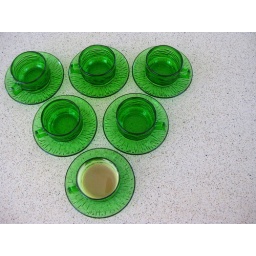
ooohhh.... pretty happy with this find. Set of 6 vintage glass cup &amp;amp; saucers made in France